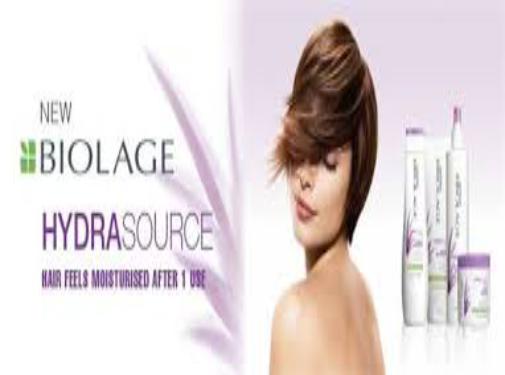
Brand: Biolage
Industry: Necessities